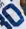
Number: 0